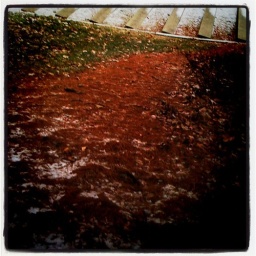
(7.365) frozen underneath a pine tree